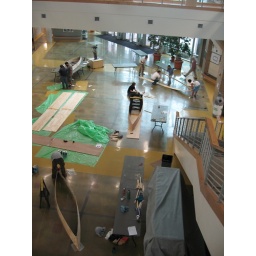
boat building workshop in the EESAT building